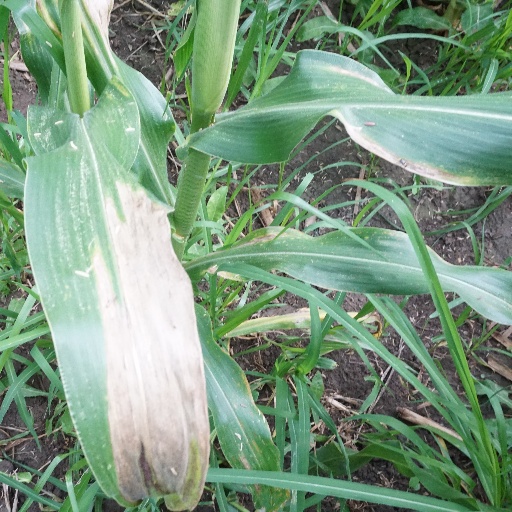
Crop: maize; corn